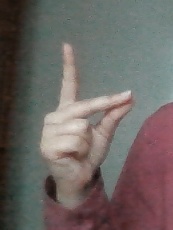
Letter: ta